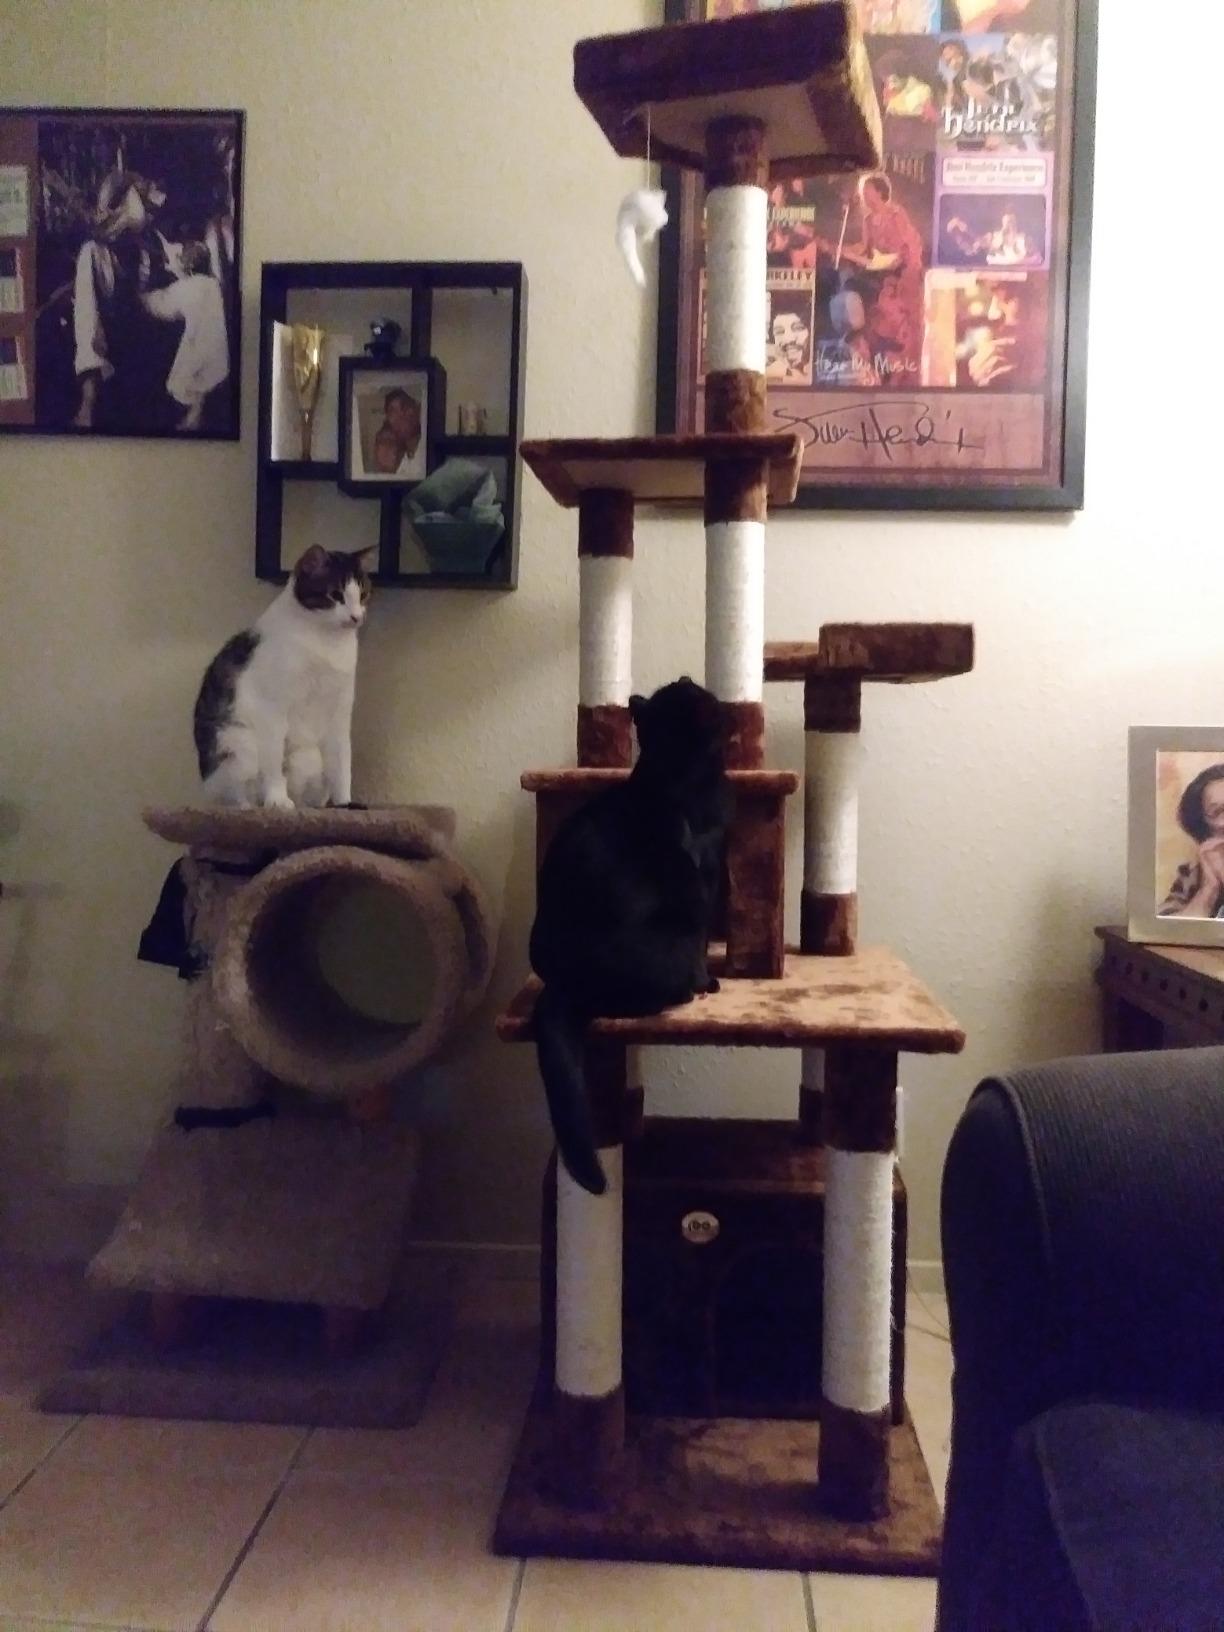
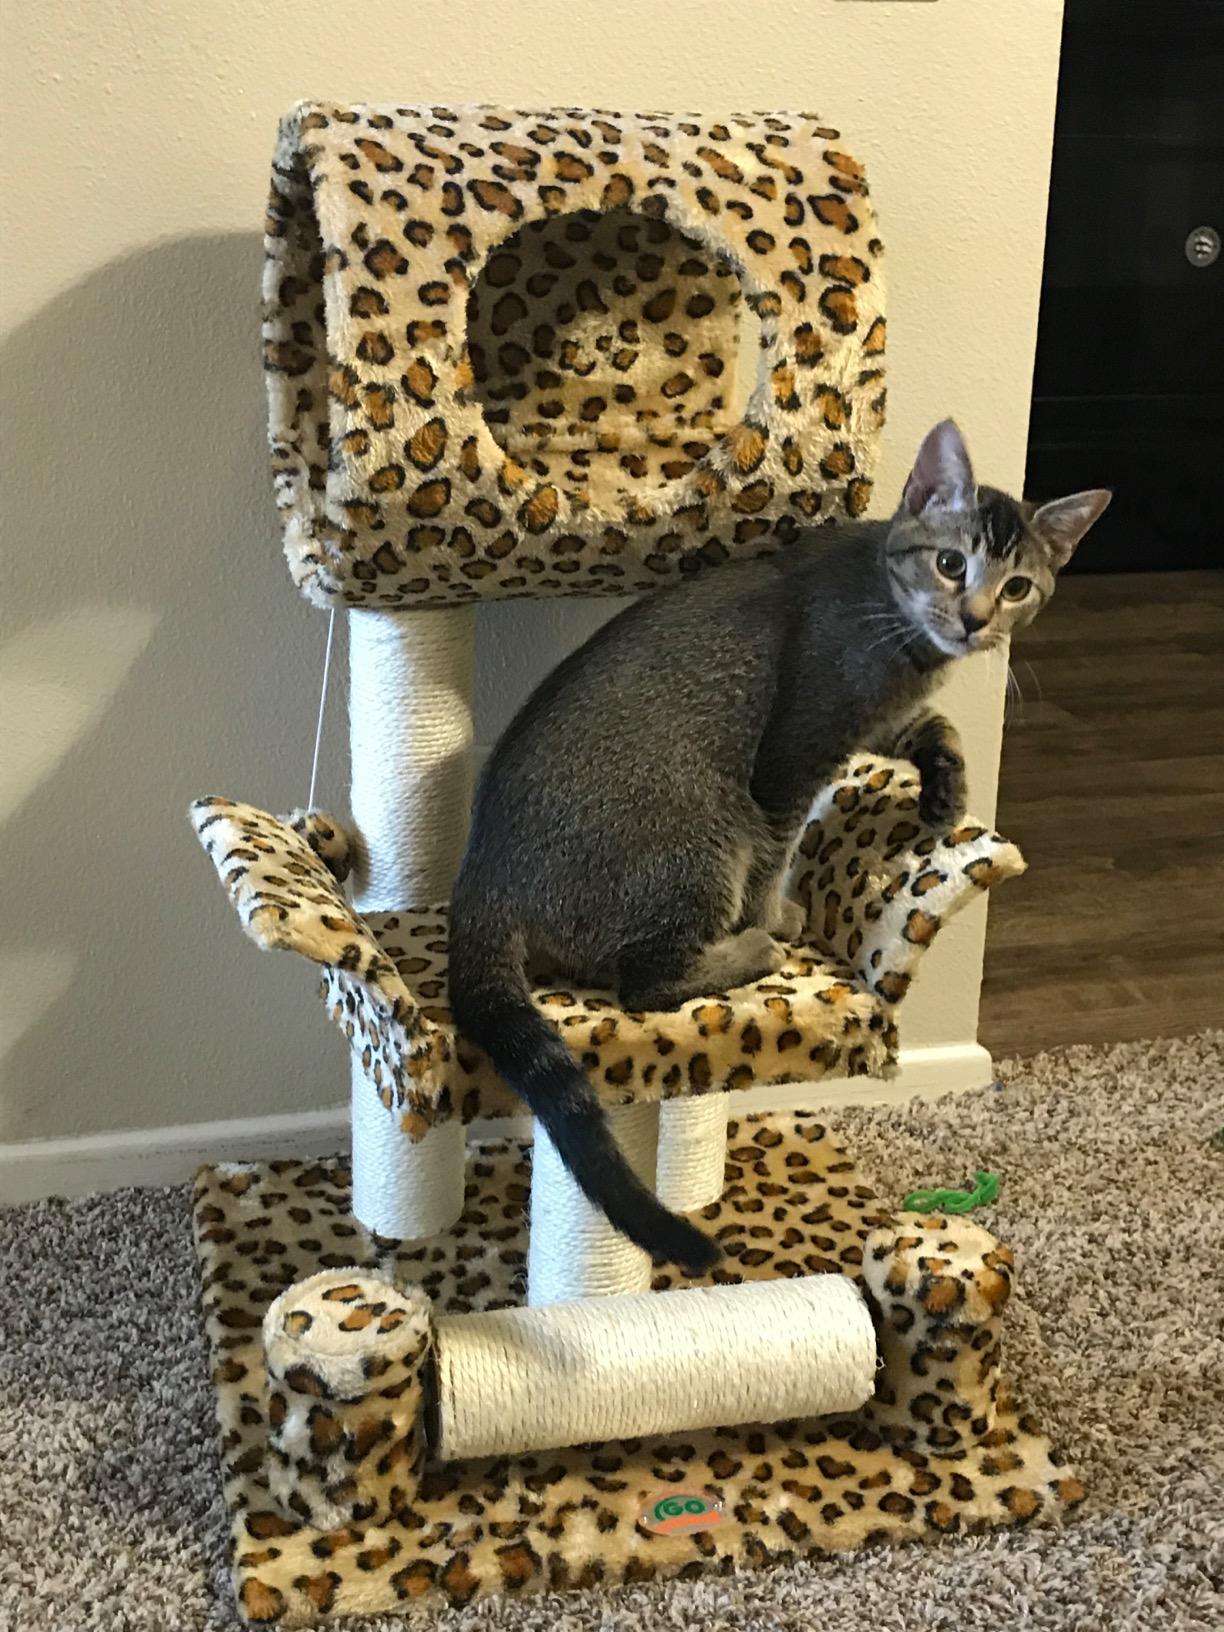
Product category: items_cat tree
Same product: no